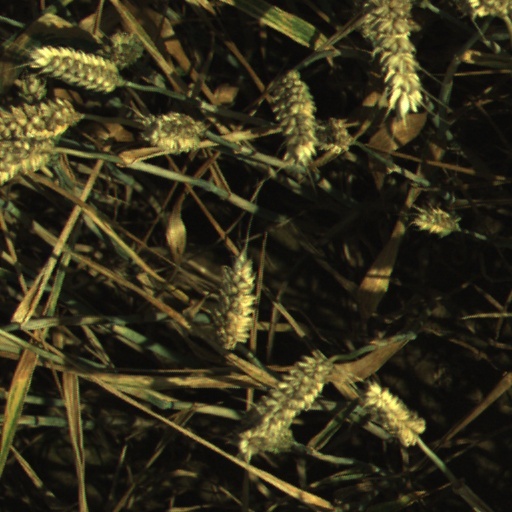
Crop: wheat